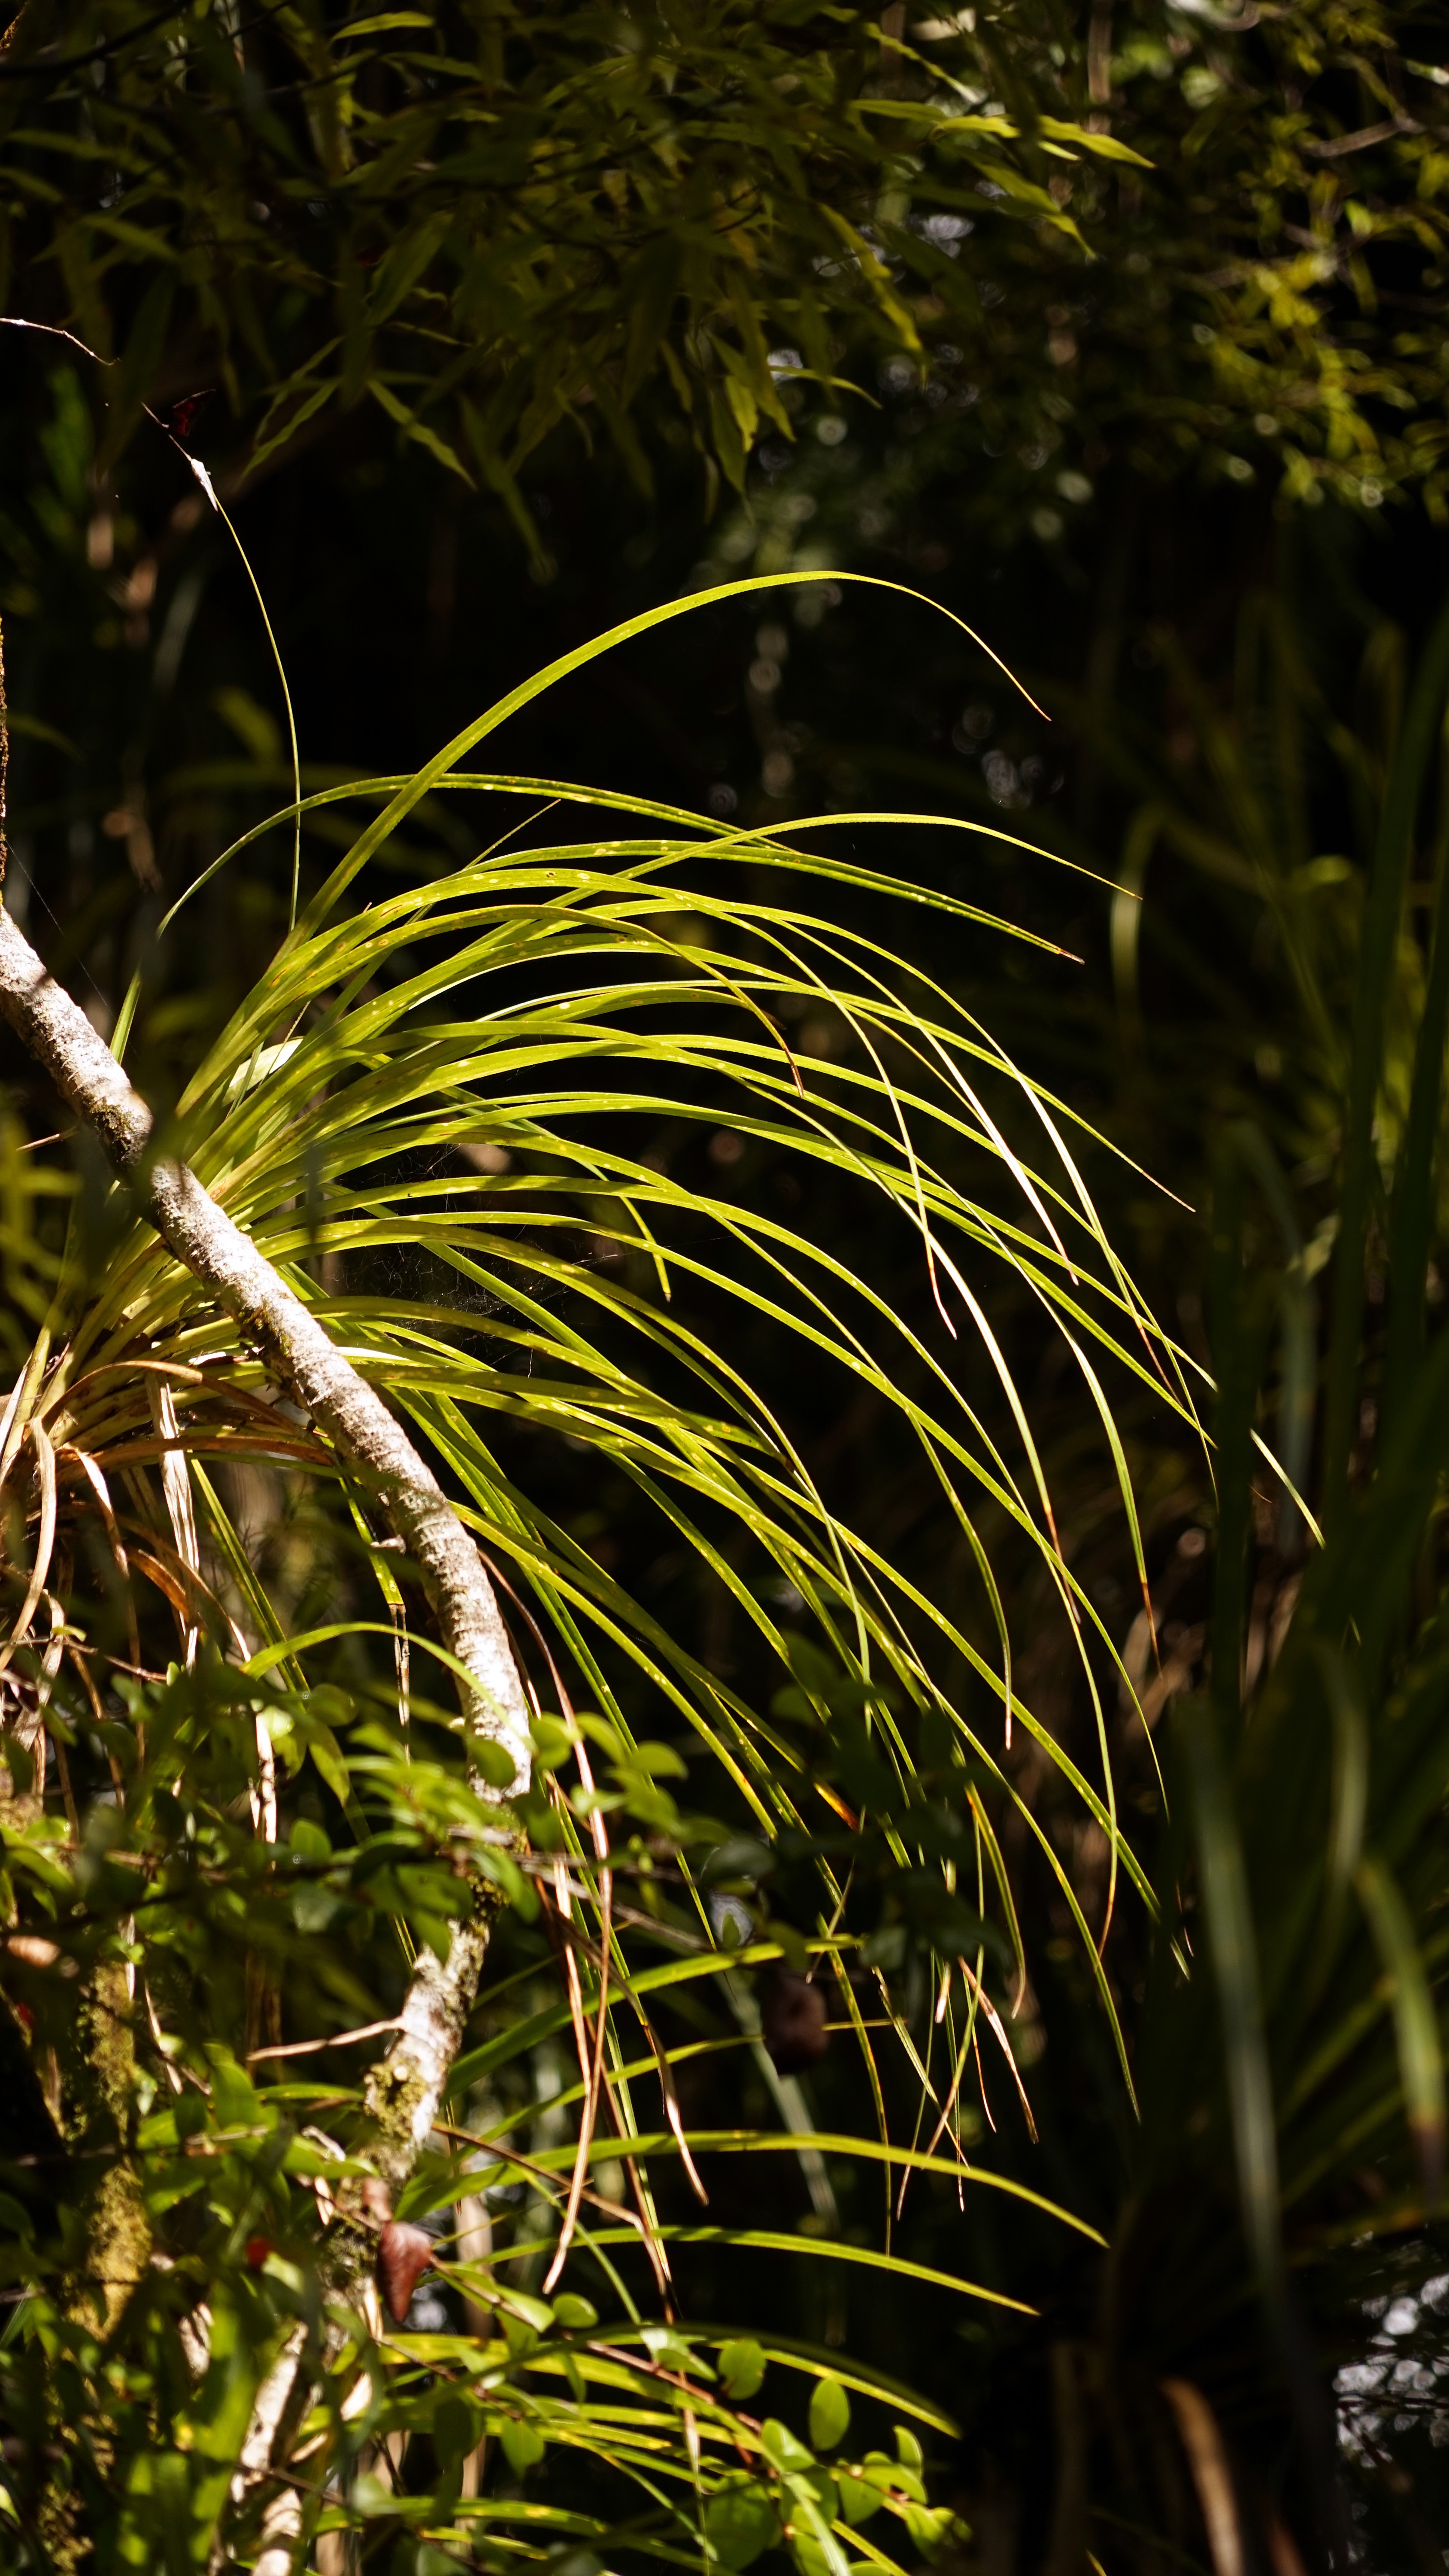
tree, nature, forest, grass, branch, light, plant, sunlight, leaf, flower, green, jungle, autumn, botany, garden, flora, lichtspiel, vegetation, rainforest, woodland, habitat, grasses, back light, halme, bluegrass, flowering plant, natural environment, grass family, woody plant, land plant, arecales